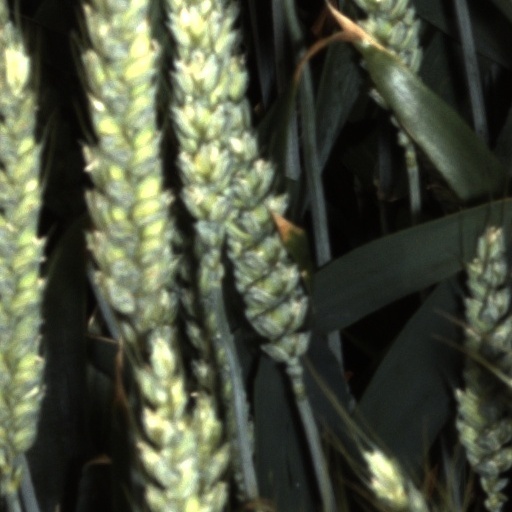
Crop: wheat